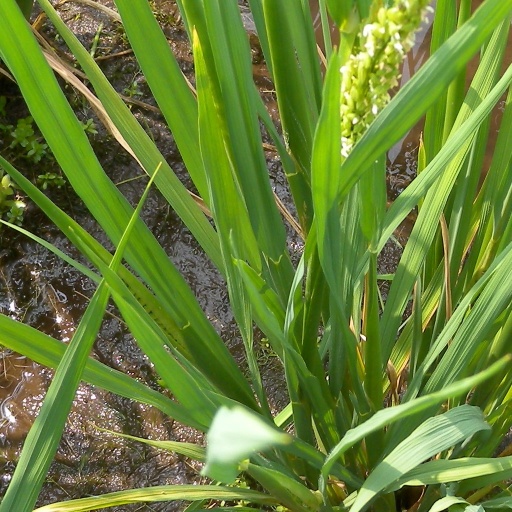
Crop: rice